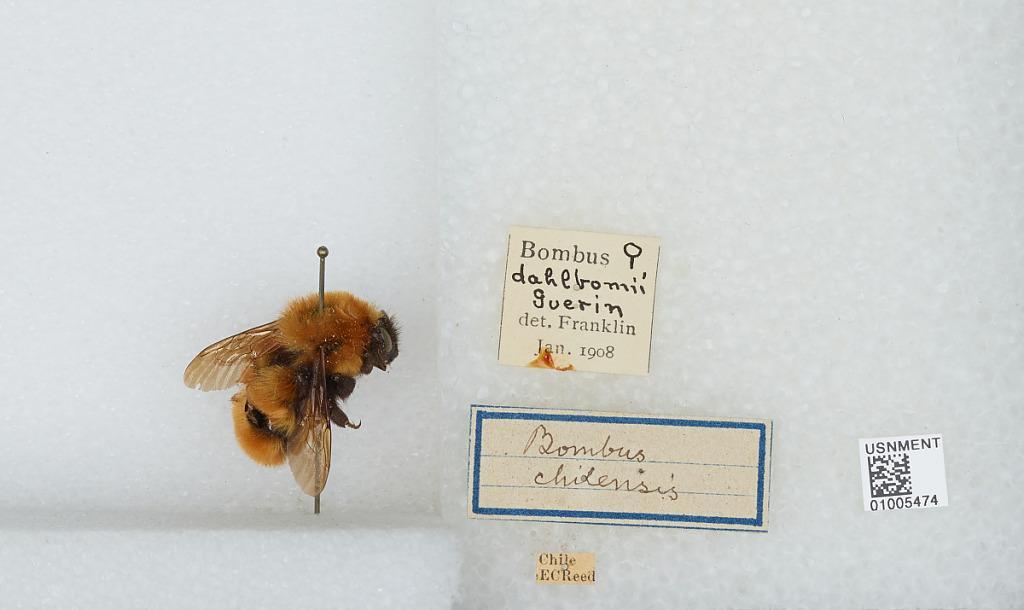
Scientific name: Bombus (Fervidobombus) dahlbomii Guérin
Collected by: Fassel
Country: Chile
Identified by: Franklin